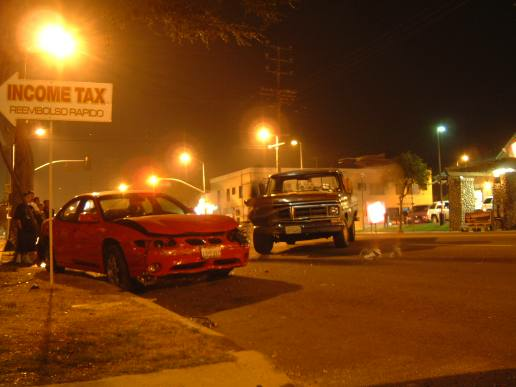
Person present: No